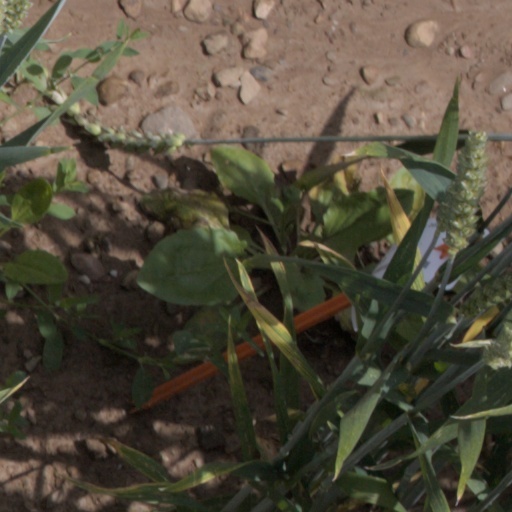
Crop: wheat